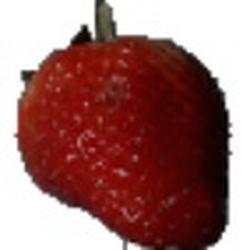
Label: Strawberry